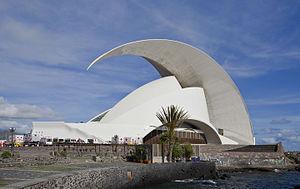
Liste des 54 communes de la province de Santa Cruz de Tenerife dans les îles Canaries.